Oliver Otis Howard

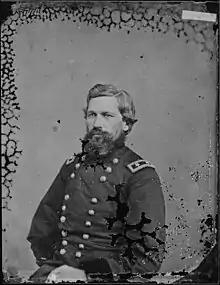
Maj. Gen. Oliver Otis Howard

Howard was appointed colonel of the 3rd Maine Infantry regiment and temporarily commanded a brigade at the First Battle of Bull Run. He was promoted to brigadier general effective September 3, 1861, and given permanent command of his brigade. He then joined Maj. Gen. George B. McClellan's Army of the Potomac for the Peninsula Campaign.